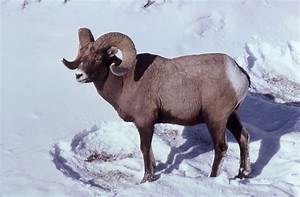
Label: sheep